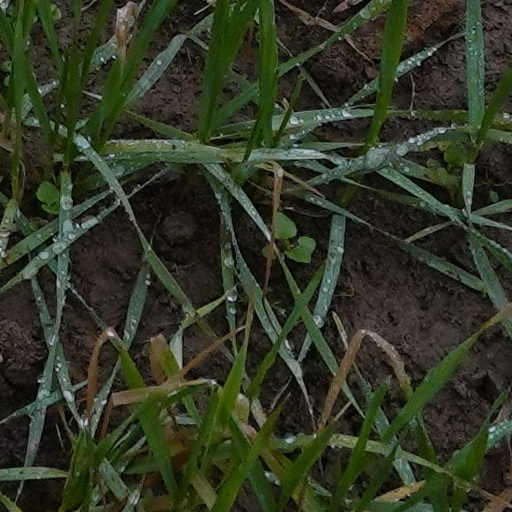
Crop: wheat